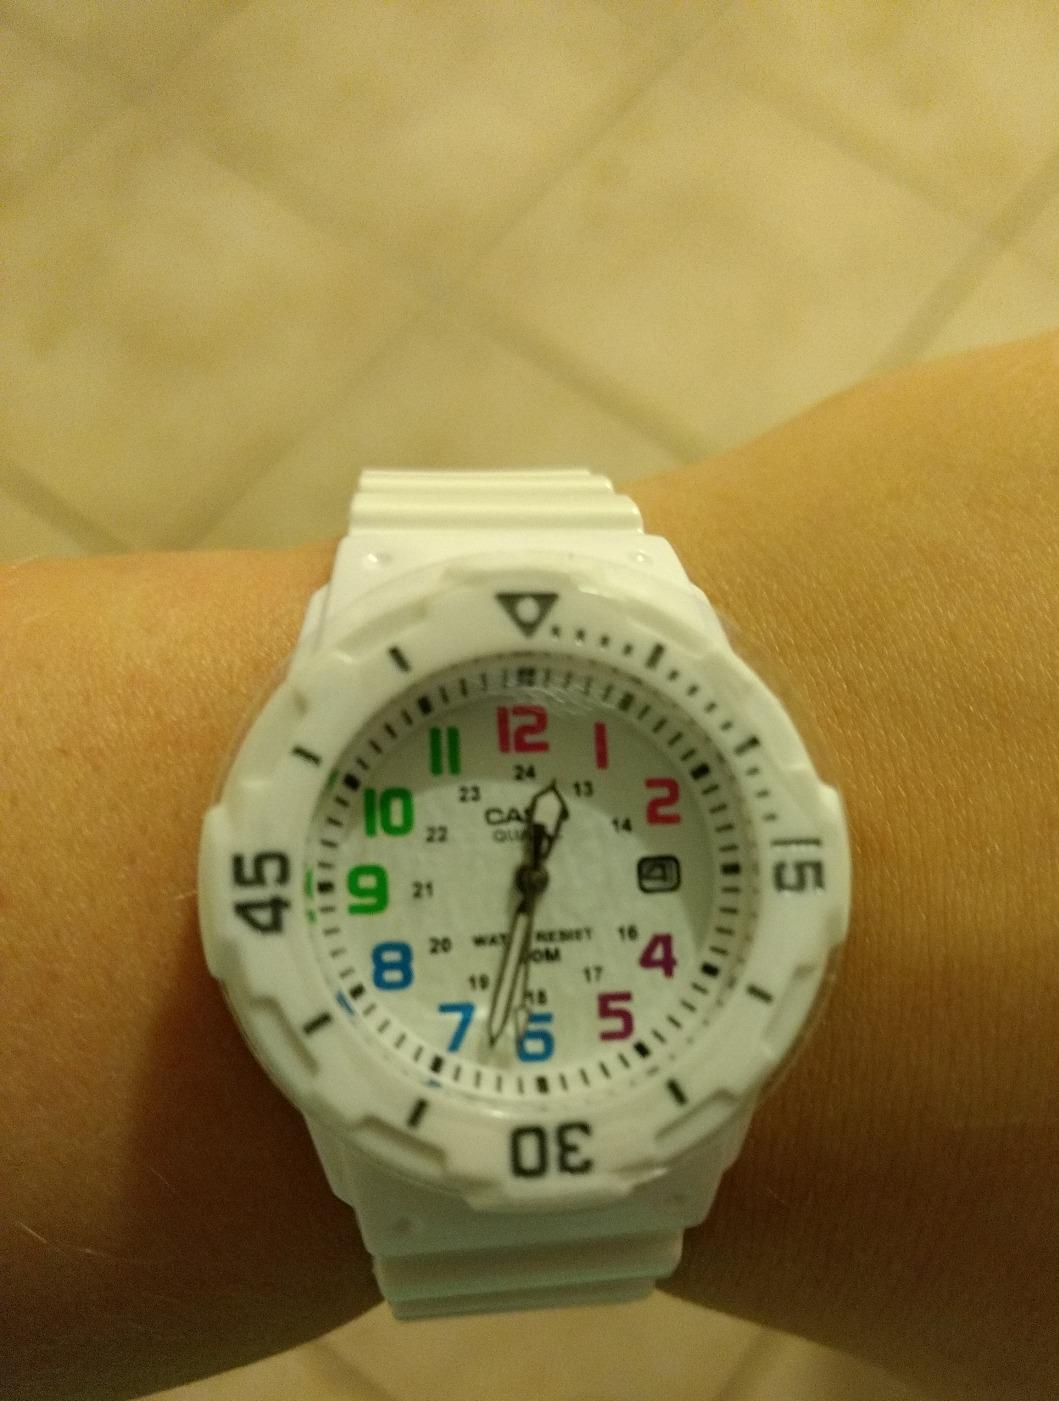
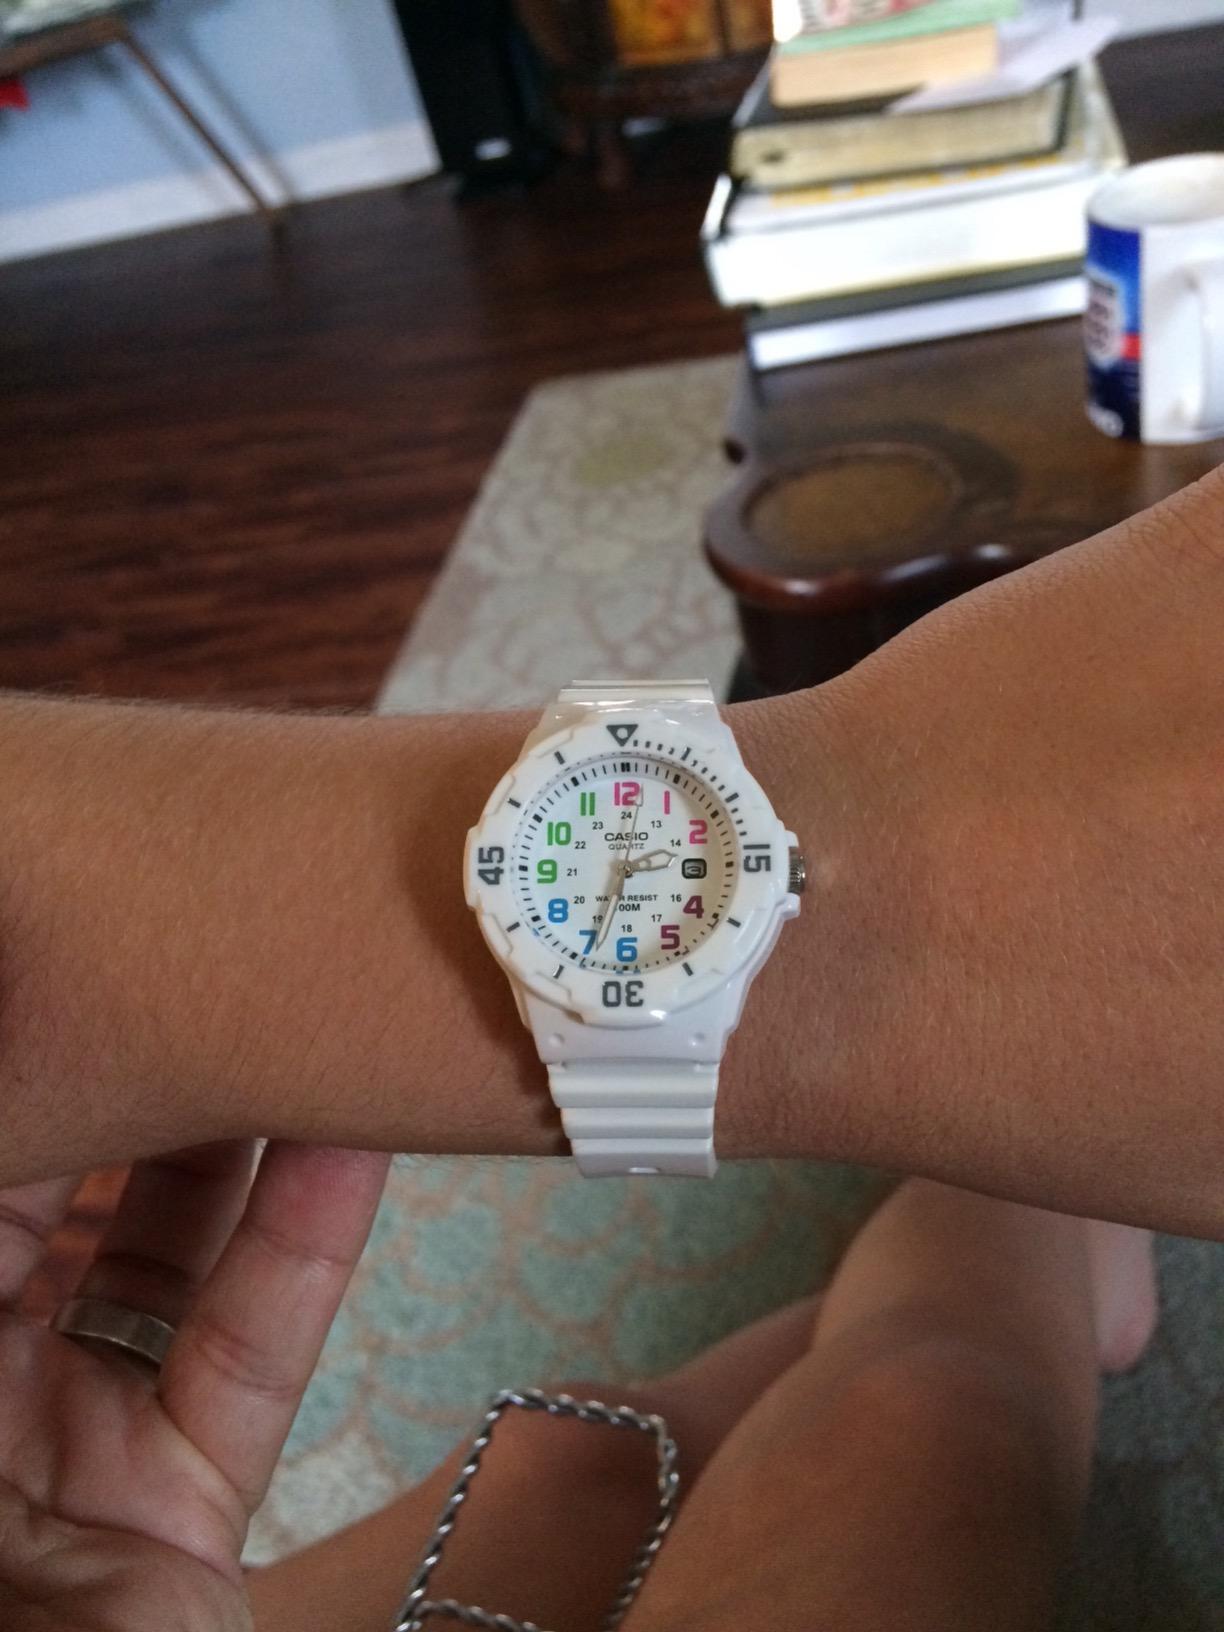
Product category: accessories_watch
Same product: yes